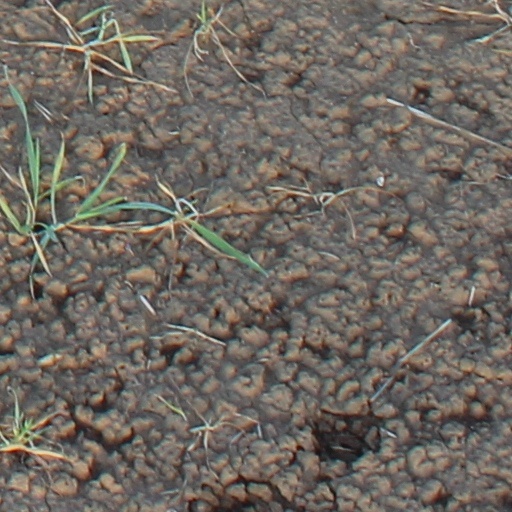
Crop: wheat